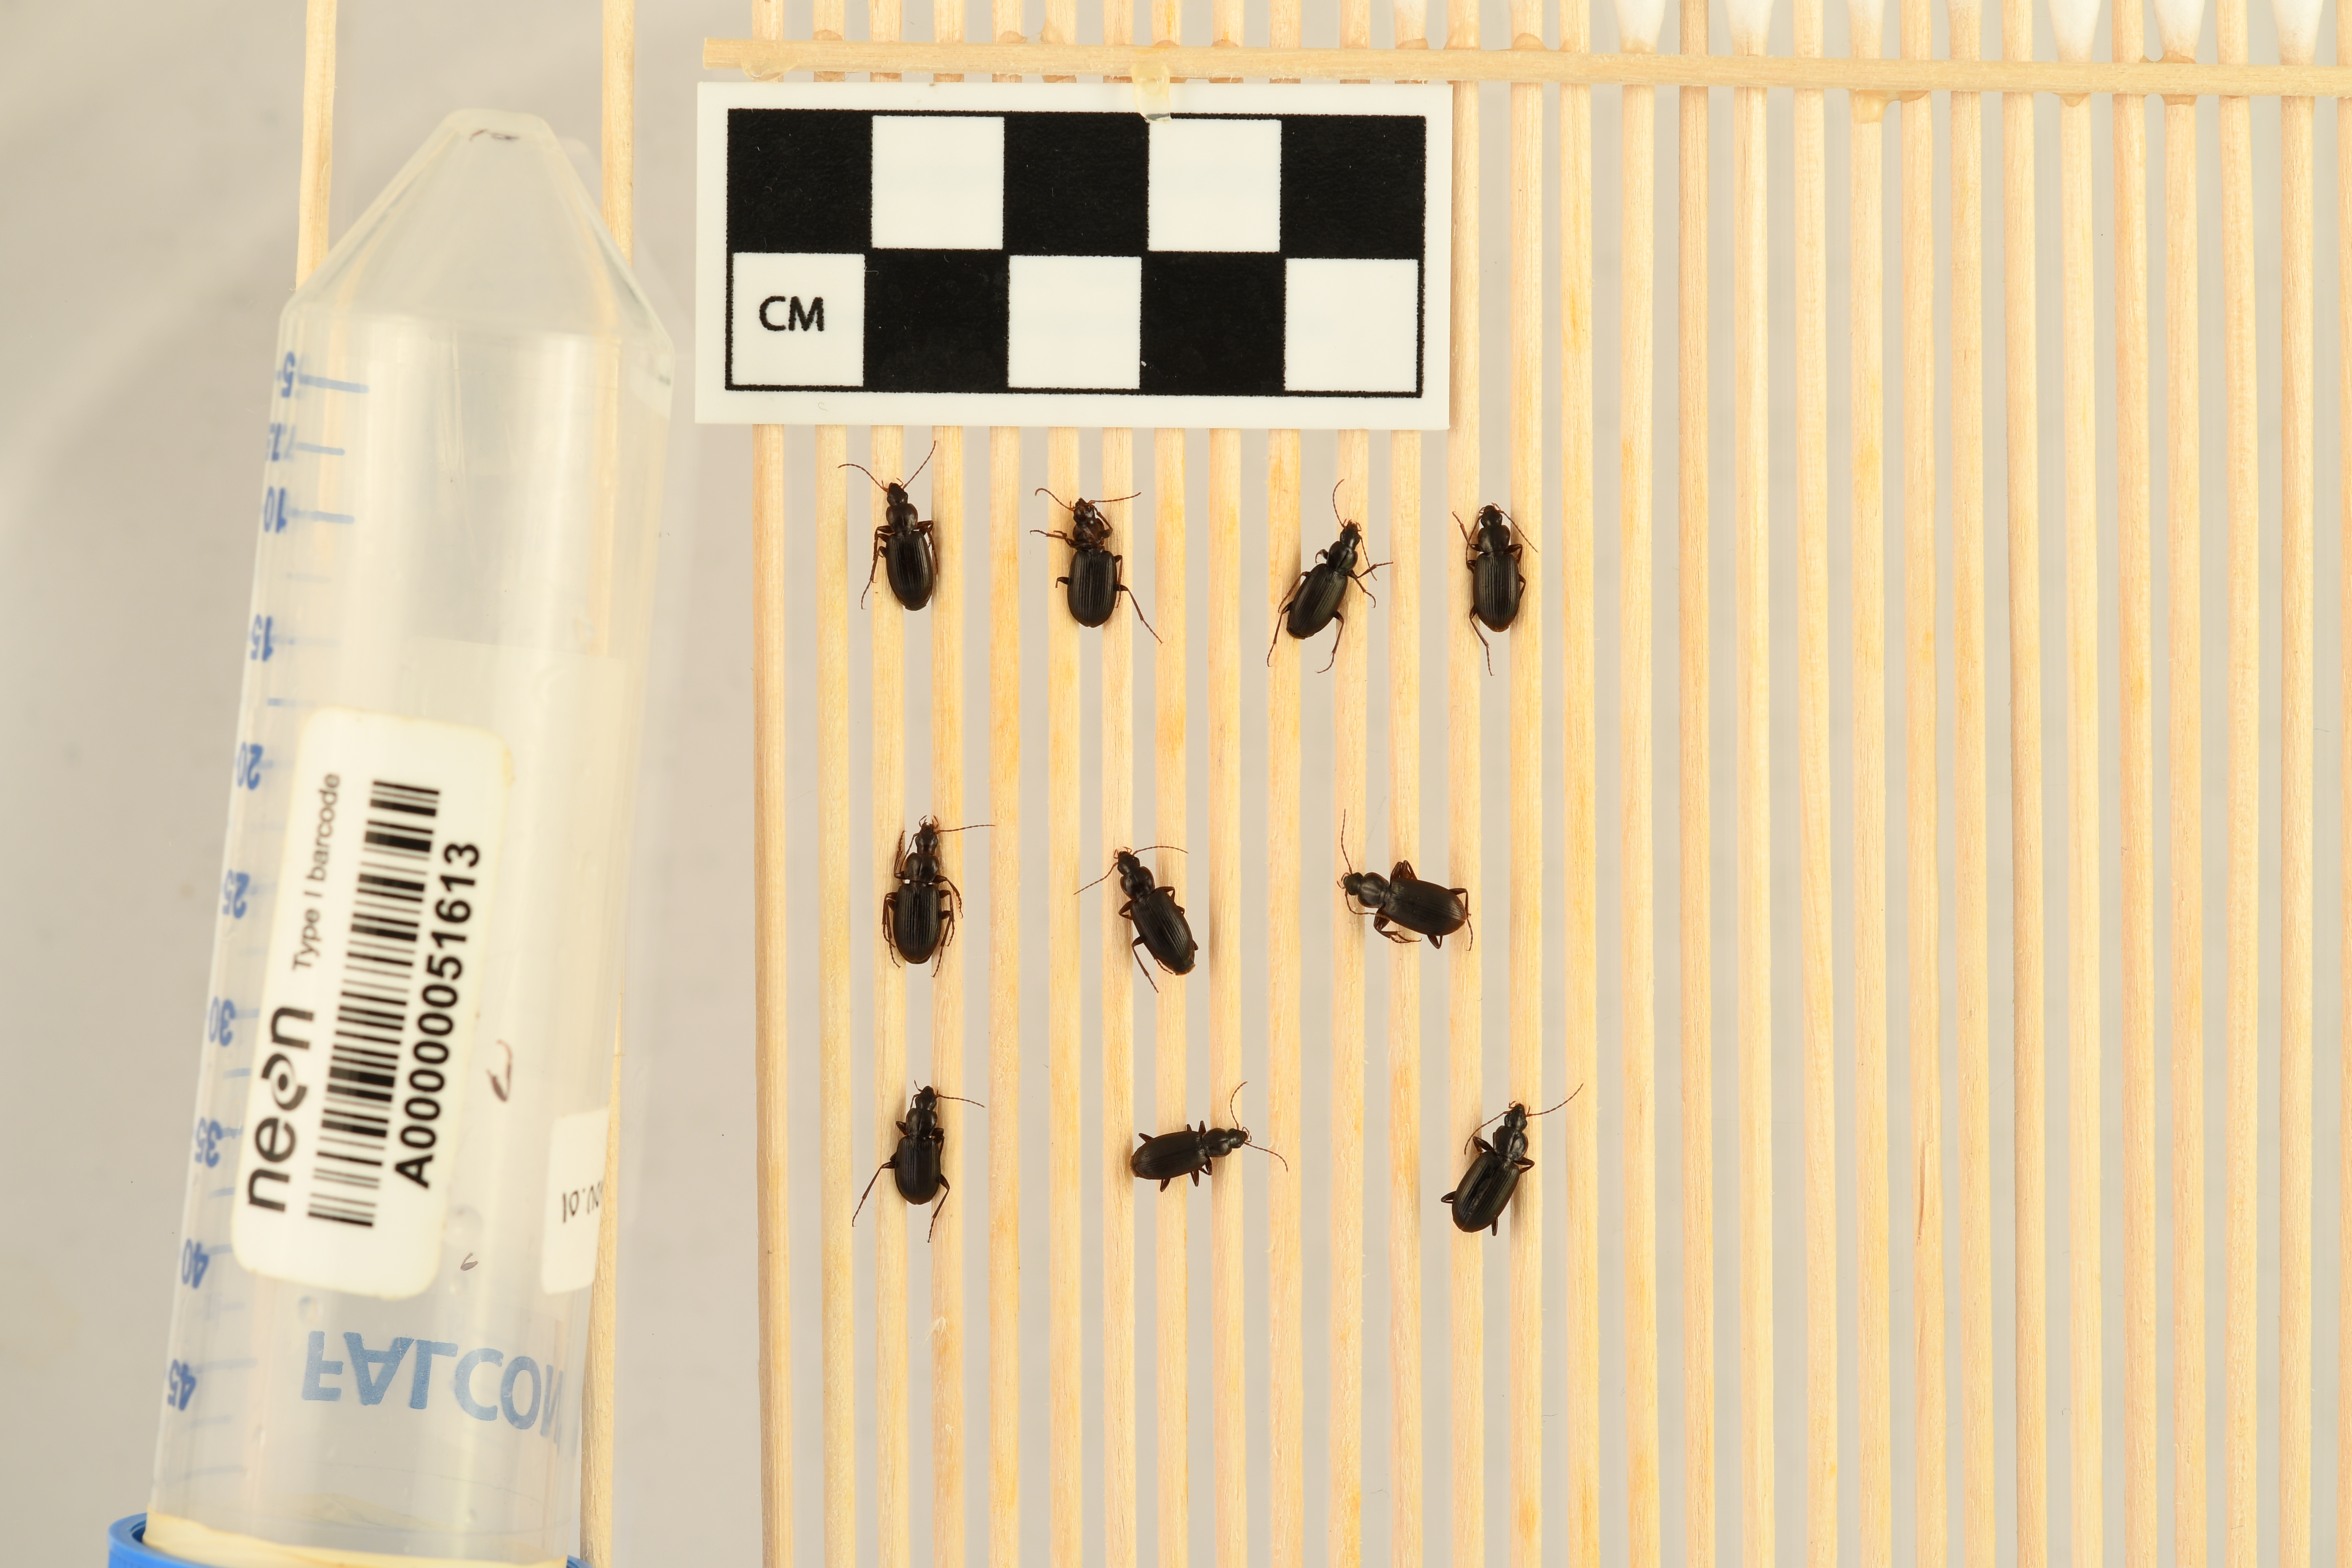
Calathus advena — Niwot Ridge NEON, plot NIWO_005. Beetle 1, ElytraLength: 0.5203 cm (lying flat: Yes)

Calathus advena — Niwot Ridge NEON, plot NIWO_005. Beetle 1, ElytraWidth: 0.2902 cm (lying flat: Yes)

Calathus advena — Niwot Ridge NEON, plot NIWO_005. Beetle 2, ElytraLength: 0.5582 cm (lying flat: Yes)

Calathus advena — Niwot Ridge NEON, plot NIWO_005. Beetle 2, ElytraWidth: 0.3135 cm (lying flat: Yes)

Calathus advena — Niwot Ridge NEON, plot NIWO_005. Beetle 3, ElytraLength: 0.5383 cm (lying flat: Yes)

Calathus advena — Niwot Ridge NEON, plot NIWO_005. Beetle 3, ElytraWidth: 0.2774 cm (lying flat: Yes)

Calathus advena — Niwot Ridge NEON, plot NIWO_005. Beetle 4, ElytraLength: 0.5566 cm (lying flat: Yes)

Calathus advena — Niwot Ridge NEON, plot NIWO_005. Beetle 4, ElytraWidth: 0.2958 cm (lying flat: Yes)

Calathus advena — Niwot Ridge NEON, plot NIWO_005. Beetle 5, ElytraLength: 0.5566 cm (lying flat: Yes)

Calathus advena — Niwot Ridge NEON, plot NIWO_005. Beetle 5, ElytraWidth: 0.3045 cm (lying flat: Yes)

Calathus advena — Niwot Ridge NEON, plot NIWO_005. Beetle 6, ElytraLength: 0.5697 cm (lying flat: Yes)

Calathus advena — Niwot Ridge NEON, plot NIWO_005. Beetle 6, ElytraWidth: 0.3208 cm (lying flat: Yes)

Calathus advena — Niwot Ridge NEON, plot NIWO_005. Beetle 7, ElytraLength: 0.594 cm (lying flat: Yes)

Calathus advena — Niwot Ridge NEON, plot NIWO_005. Beetle 7, ElytraWidth: 0.319 cm (lying flat: Yes)

Calathus advena — Niwot Ridge NEON, plot NIWO_005. Beetle 8, ElytraLength: 0.4869 cm (lying flat: Yes)

Calathus advena — Niwot Ridge NEON, plot NIWO_005. Beetle 8, ElytraWidth: 0.2958 cm (lying flat: Yes)

Calathus advena — Niwot Ridge NEON, plot NIWO_005. Beetle 9, ElytraLength: 0.5316 cm (lying flat: Yes)

Calathus advena — Niwot Ridge NEON, plot NIWO_005. Beetle 9, ElytraWidth: 0.2557 cm (lying flat: Yes)

Calathus advena — Niwot Ridge NEON, plot NIWO_005. Beetle 10, ElytraLength: 0.5982 cm (lying flat: Yes)

Calathus advena — Niwot Ridge NEON, plot NIWO_005. Beetle 10, ElytraWidth: 0.3401 cm (lying flat: Yes)